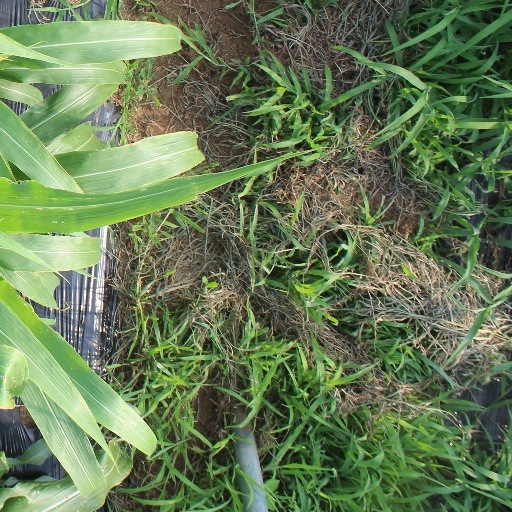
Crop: sorghum